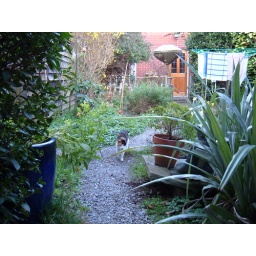
Photo of our back garden taken from the studio door, with pond to the right and kitchen door in background.